The Young Man from the Ragtrade

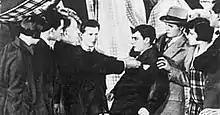

The Young Man from the Ragtrade is a 1926 German silent comedy film directed by Richard Löwenbein and starring Curt Bois, Maria Paudler, and Frida Richard. Bois' character of an ambitious young man was closely modelled on the early film appearances of Ernst Lubitsch.